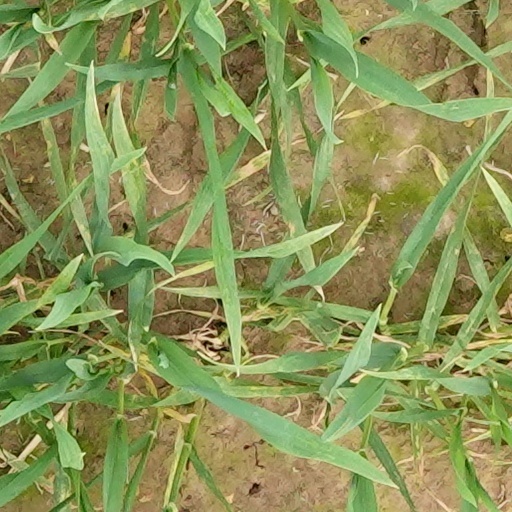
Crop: wheat